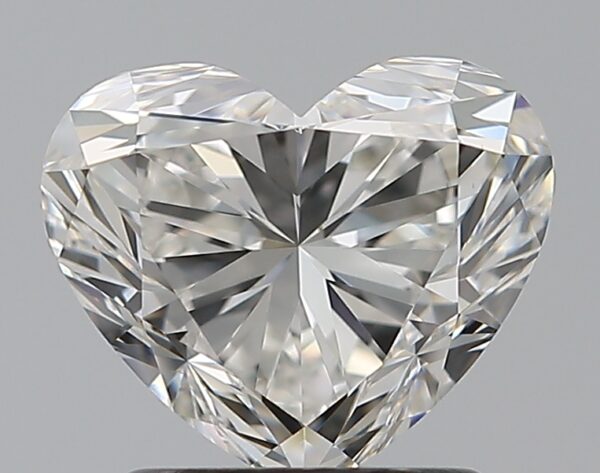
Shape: heart
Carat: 1.51
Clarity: VVS2
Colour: G
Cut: EX
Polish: EX
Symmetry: EX
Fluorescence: M
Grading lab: GIA
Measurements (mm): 6.56 x 7.81 x 4.73